Put a Little Love in Your Heart

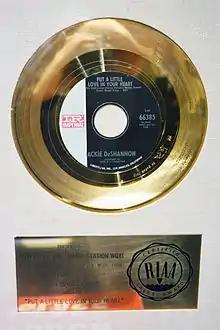
RIAA gold record for "Put a Little Love in Your Heart", by Jackie DeShannon

In 1988, Annie Lennox and Al Green recorded a version that was released as the ending theme song to the 1988 film "Scrooged". The song reached number 9 in the US on the Hot 100 in January 1989, and climbed all the way to number 2 on both the US Adult Contemporary and Canadian Singles charts, as well as becoming a top 40 hit in several countries worldwide, including number 28 in the UK for the festive season of 1988–1989. Although credited to Lennox, the song was produced by her Eurythmics partner David A. Stewart.